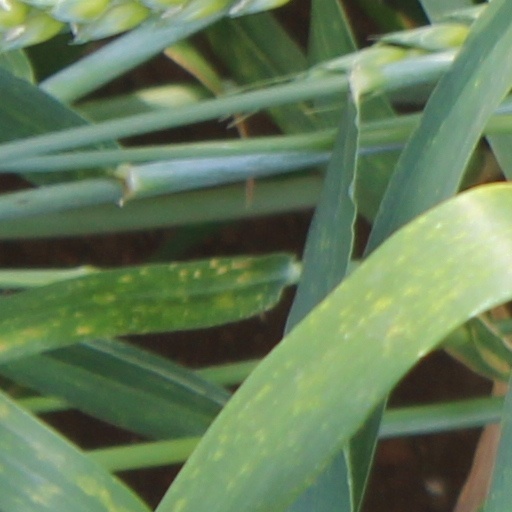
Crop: wheat